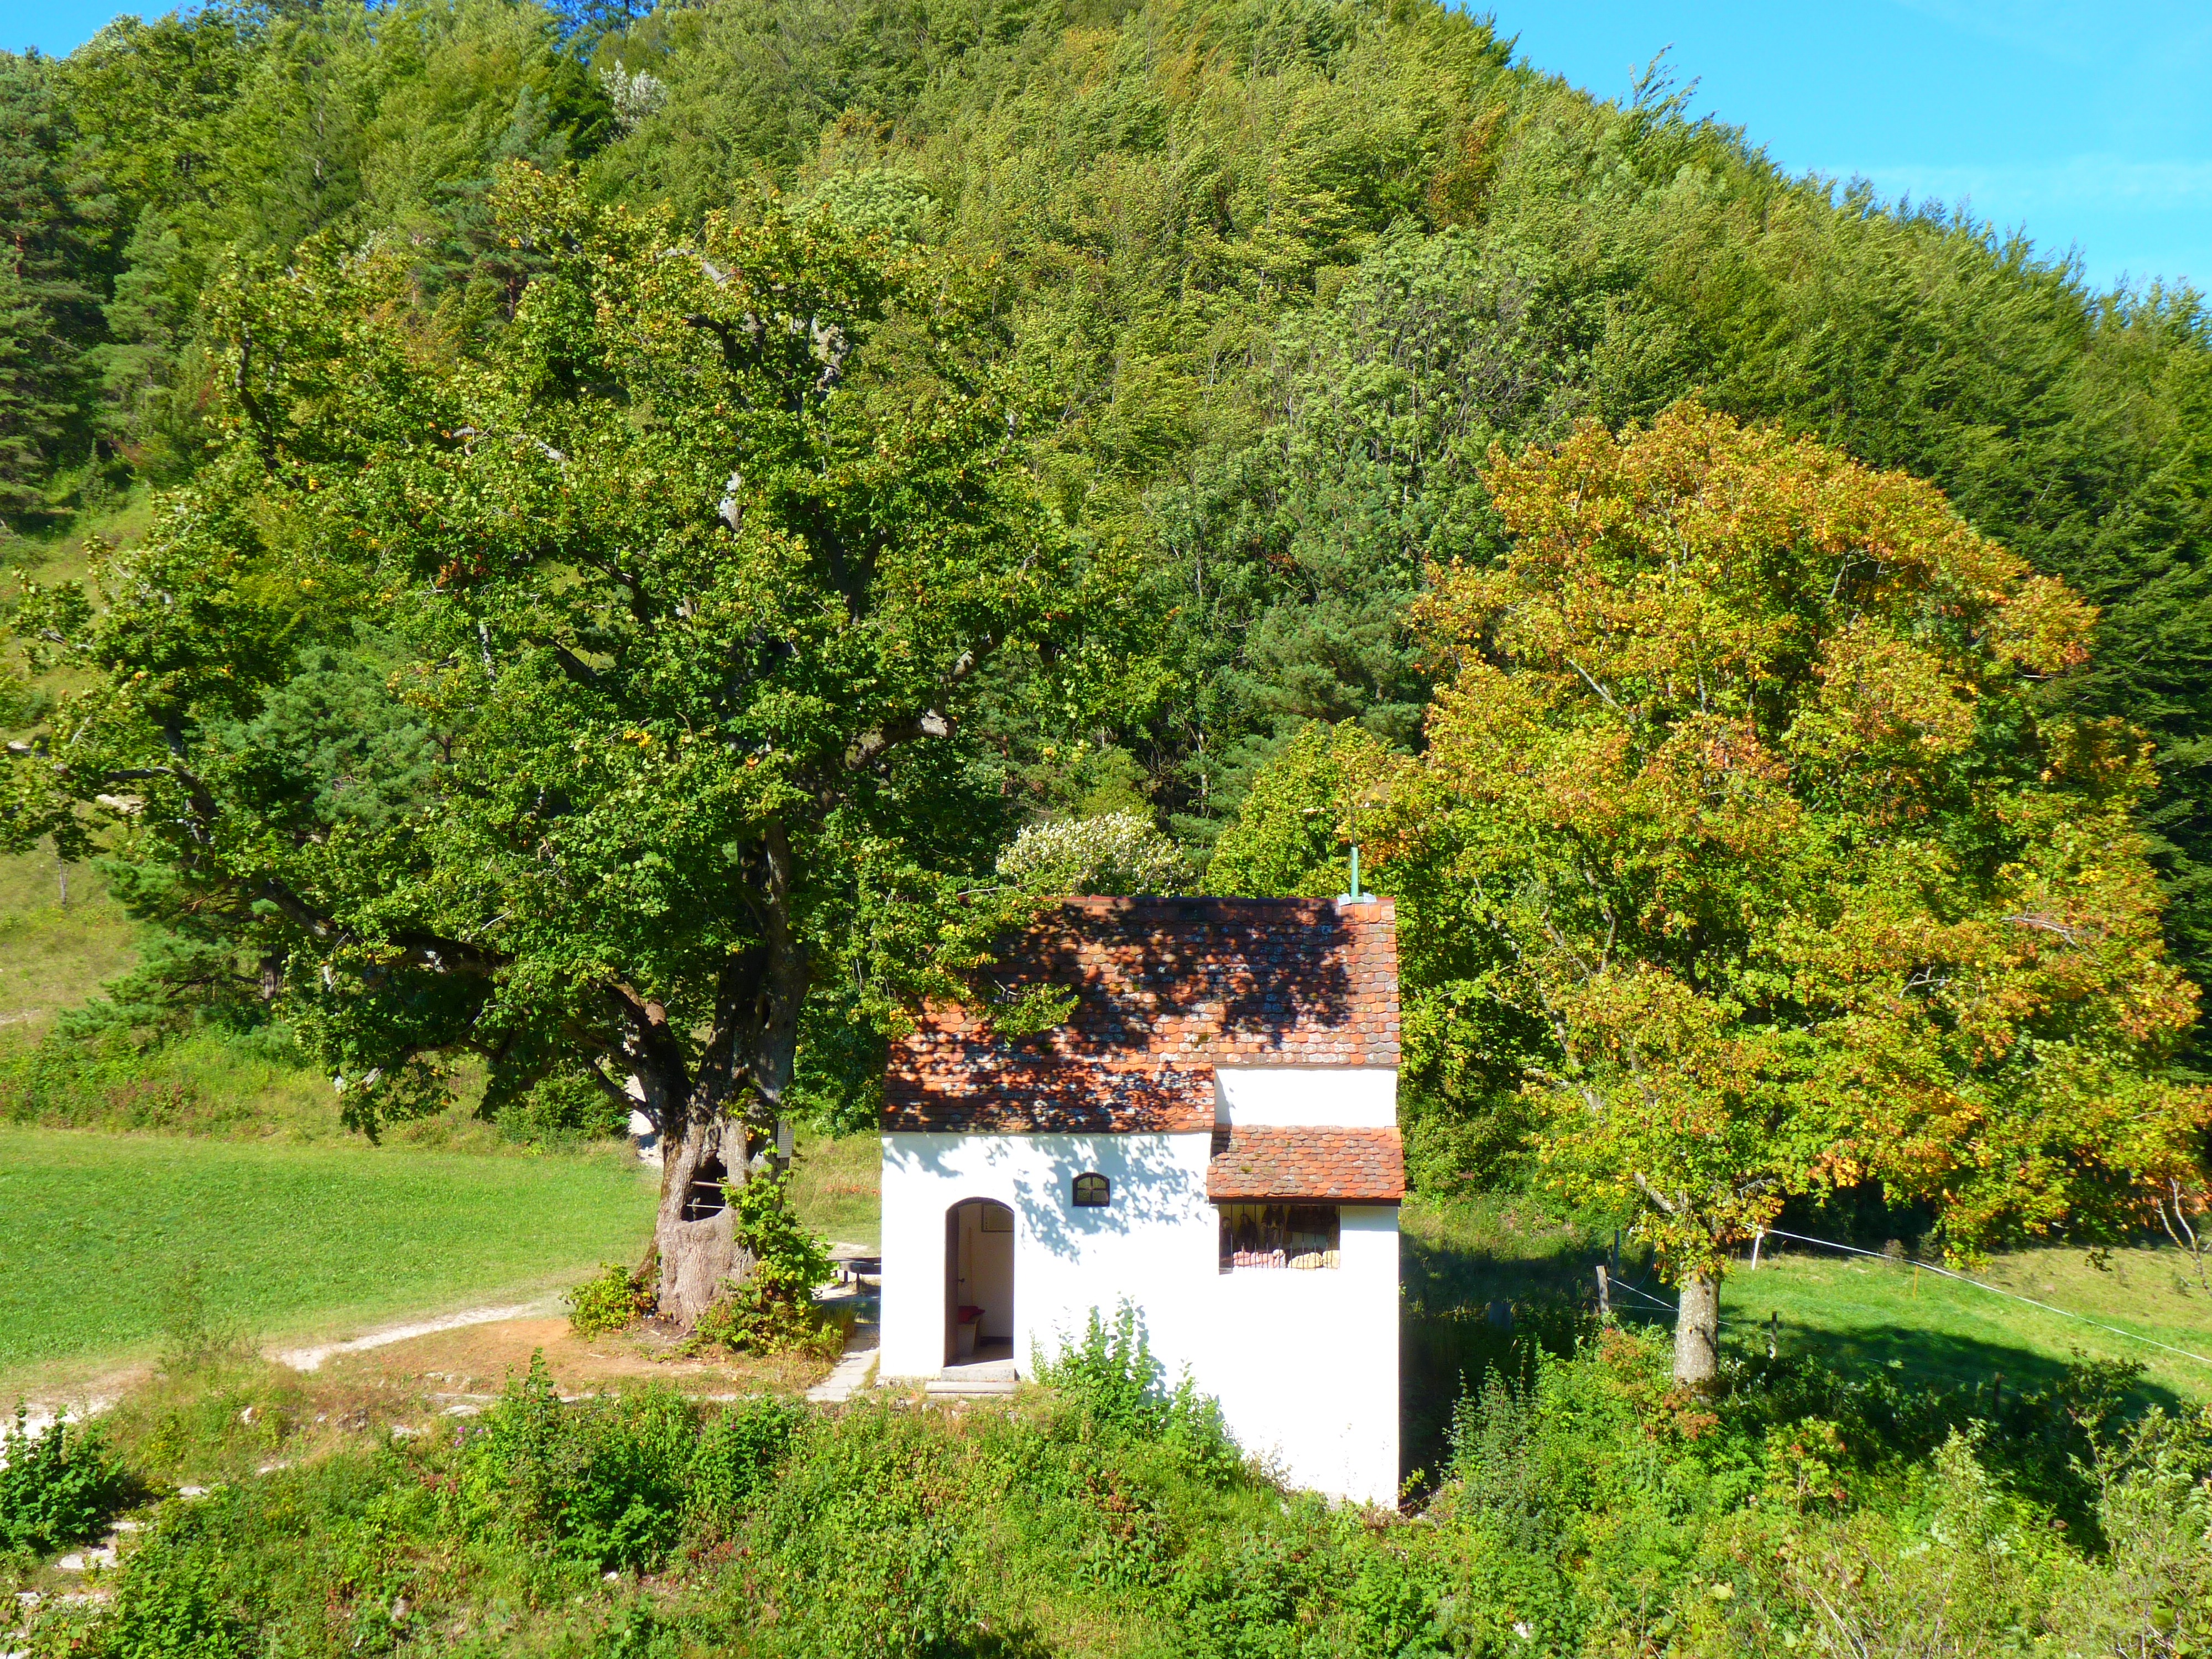
tree, plant, flower, autumn, landmark, chapel, garden, shrub, estate, woodland, idyll, ecosystem, destination, pass, rural area, biome, migratory goal, alb, swabian, woody plant, land plant, black horn, tab read chapel, leonhard chapel, saint leonhard, rechbergle, graneggle, tann hamlet, waldstetten